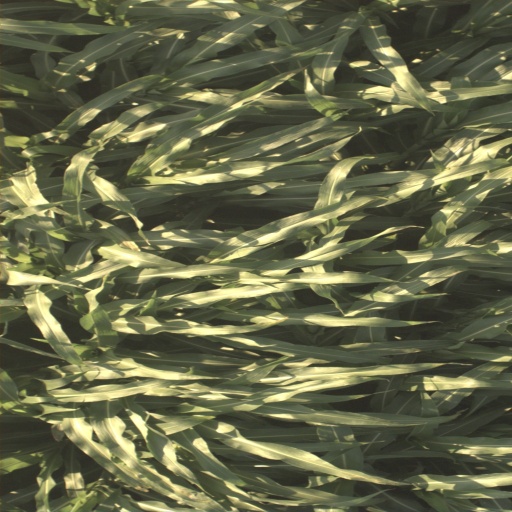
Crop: sorghum